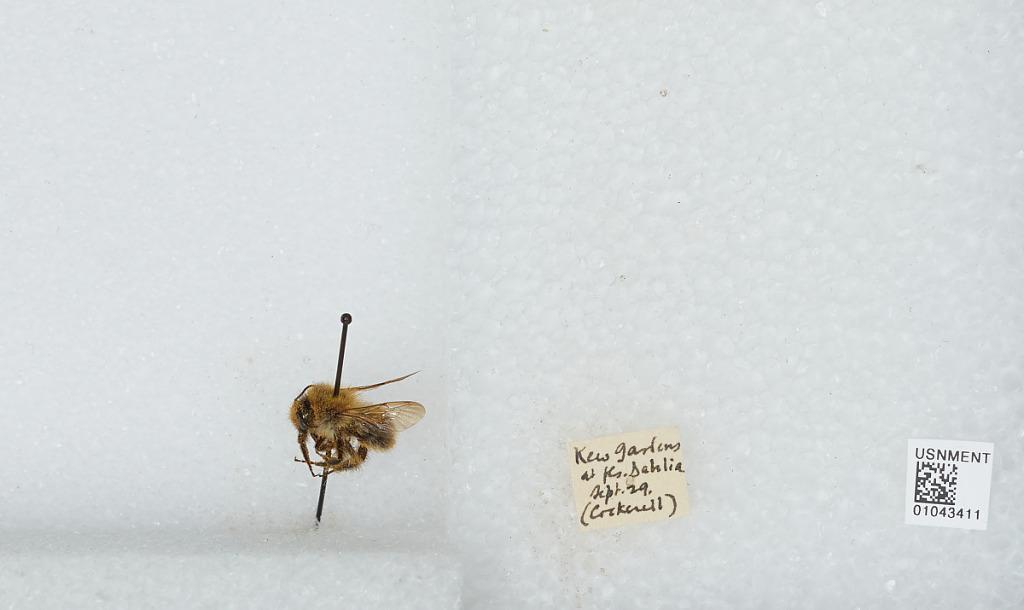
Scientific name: Bombus sp.
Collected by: Cockerell
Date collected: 1929-9-
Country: United Kingdom
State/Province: England
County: Greater London
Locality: Kew Gardens
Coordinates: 51.4789, -0.2936